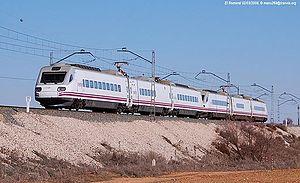
L'ETR 490 est une rame de la série Pendolino, train à grande vitesse pendulaire produit en 1998 par le constructeur italien Fiat Ferroviaria à la suite d'une commande de la Renfe pour une utilisation sur le réseau Alta Velocidad Española.